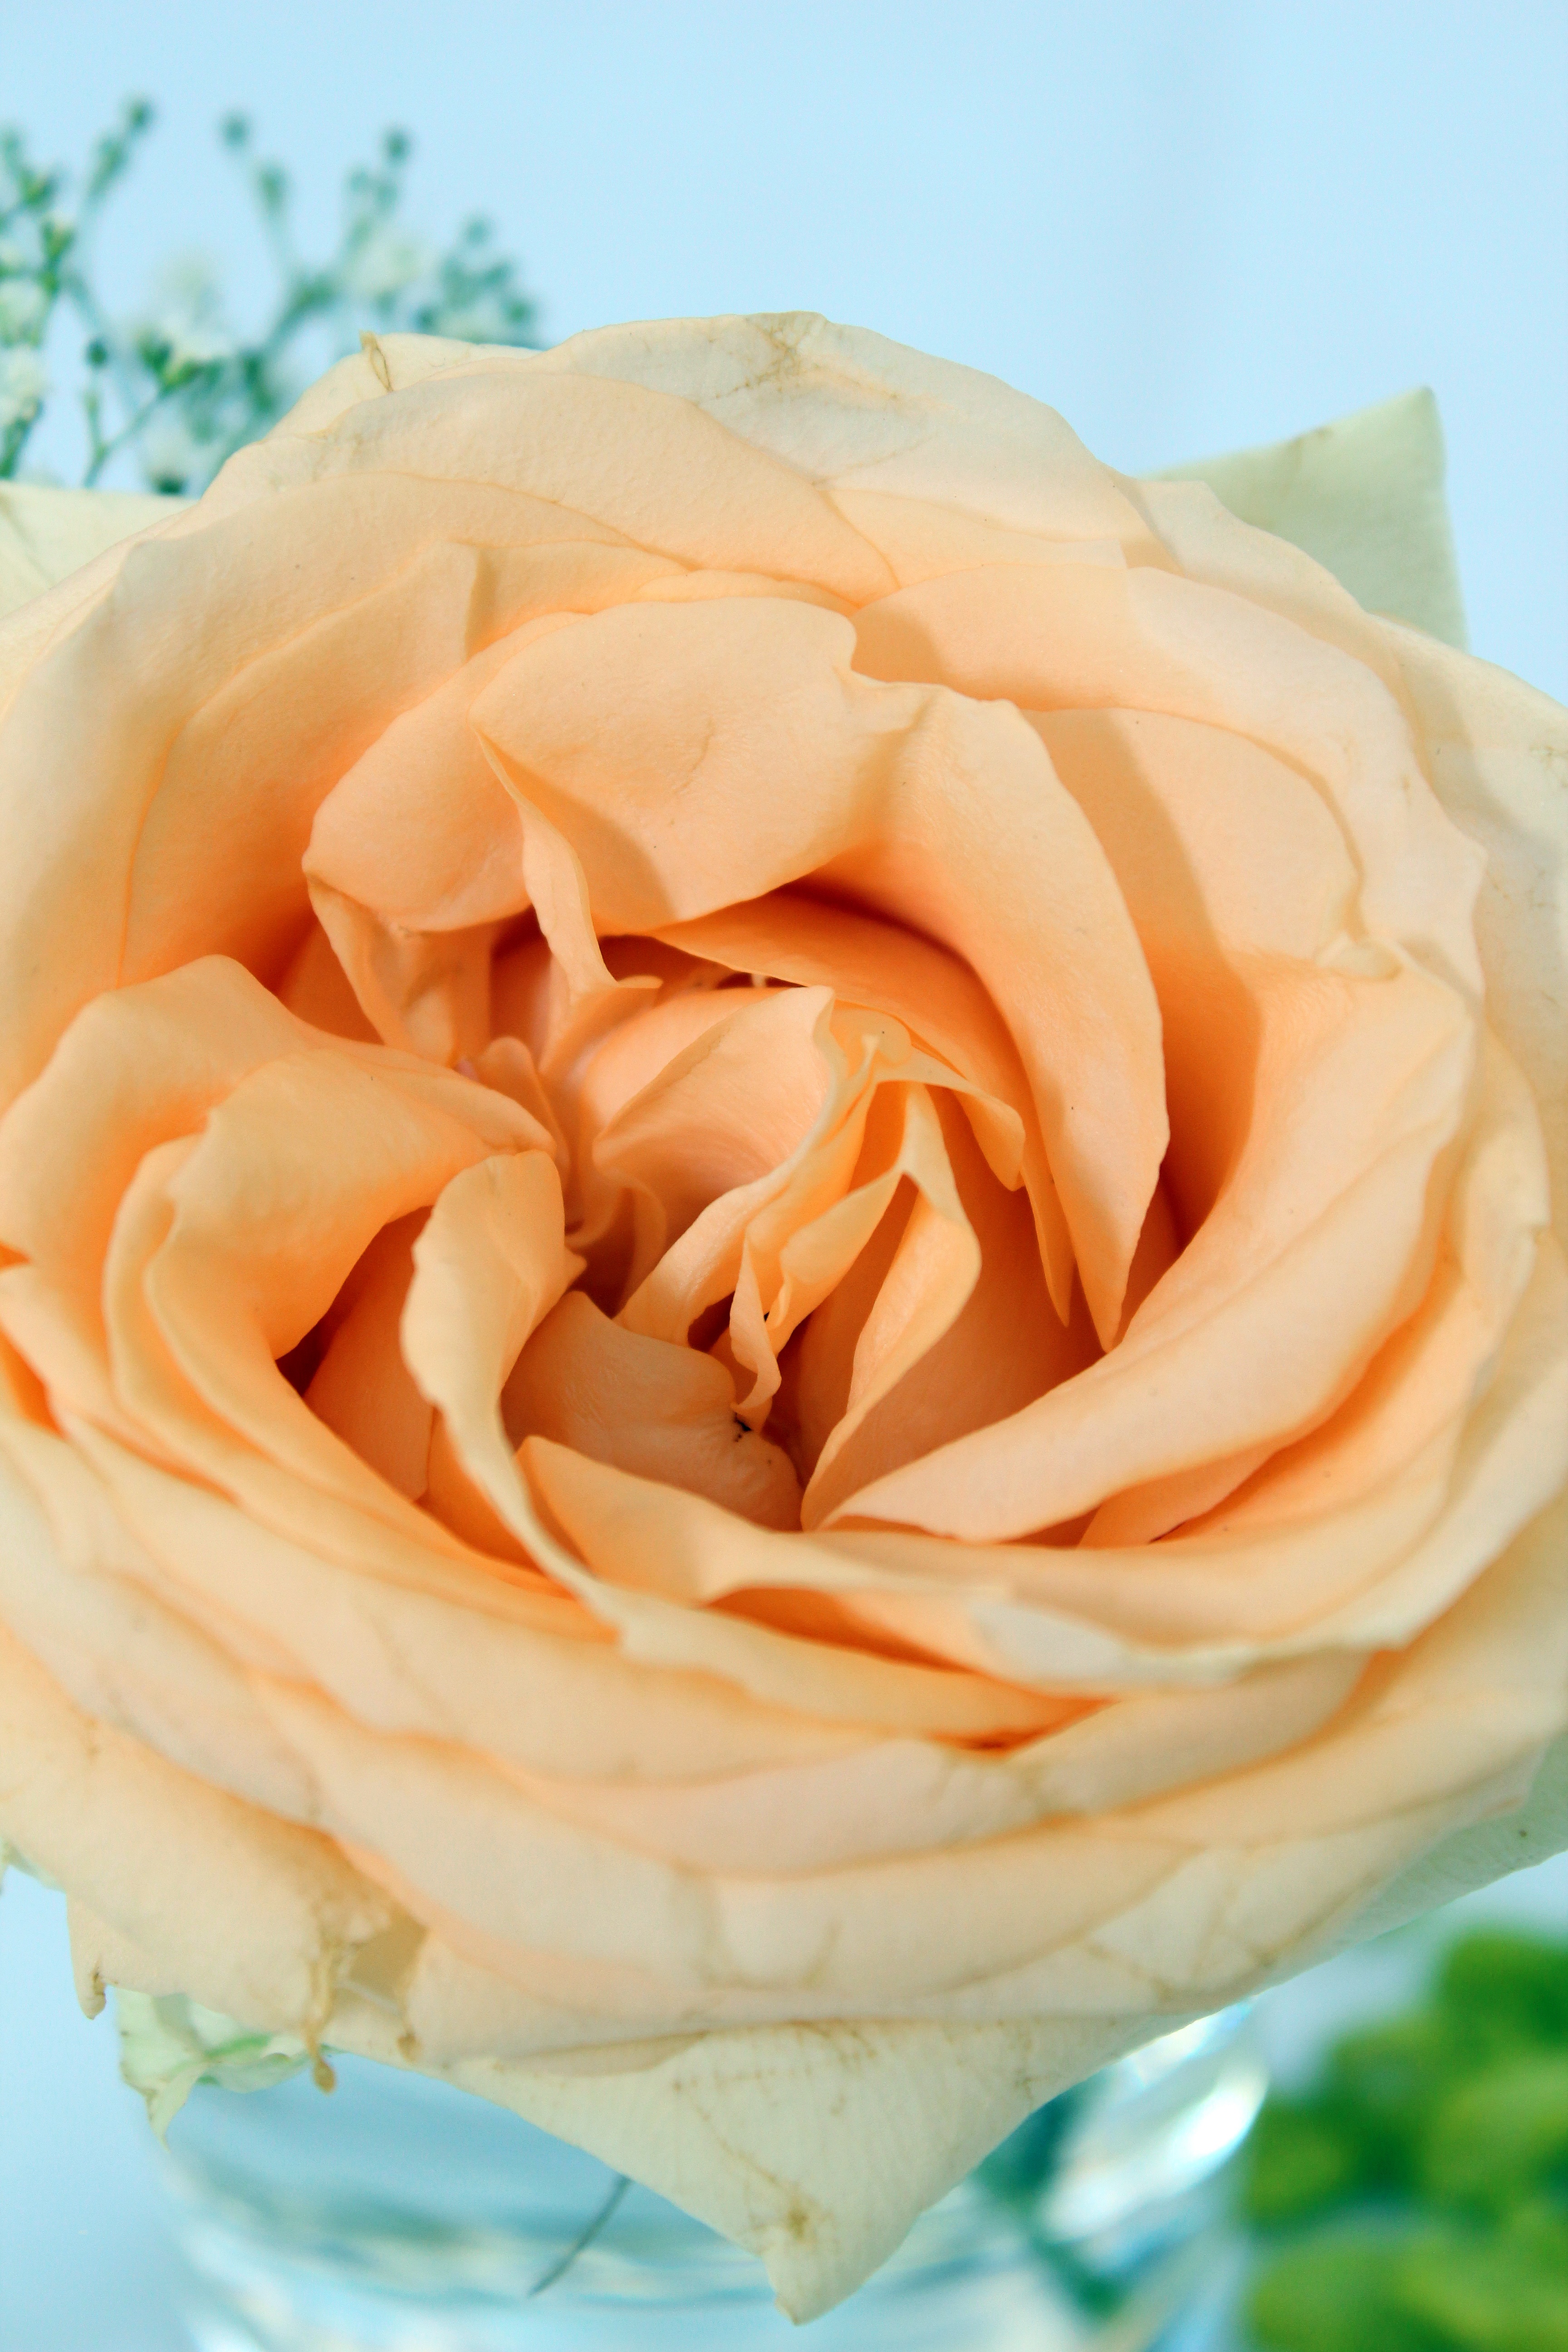
plant, flower, petal, rose, orange, food, yellow, pink, flowers, close up, macro photography, floral arrangement, table decoration, flowering plant, garden roses, rose family, flower bouquet, buttercream, land plant, rose order